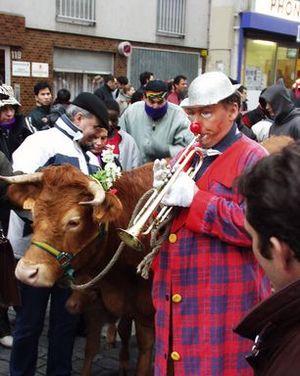
La Promenade du Bœuf Gras, également appelée « Fête du Bœuf Gras », « Cavalcade du Bœuf Gras », « Fête du Bœuf villé », « Fête du Bœuf viellé » ou « violé », est une très ancienne coutume festive qui se déroule pendant le Carnaval de Paris. Elle consiste, pour les bouchers ou garçons bouchers parisiens, généralement déguisés en sauvages, sacrificateurs ou victimaires, à promener solennellement en musique un ou plusieurs bœufs gras portant divers ornements. D'autres participants déguisés et des chars participent au cortège. Avant la fin du XXᵉ siècle, le ou les bœufs gras étaient abattus une fois les festivités terminées et la viande vendue. À partir de 1845 et jusqu'au début du XXᵉ siècle, les animaux reçoivent des noms inspirés de l'actualité, des succès musicaux, d'opérettes ou littéraires du moment.